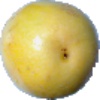
Label: maracuja